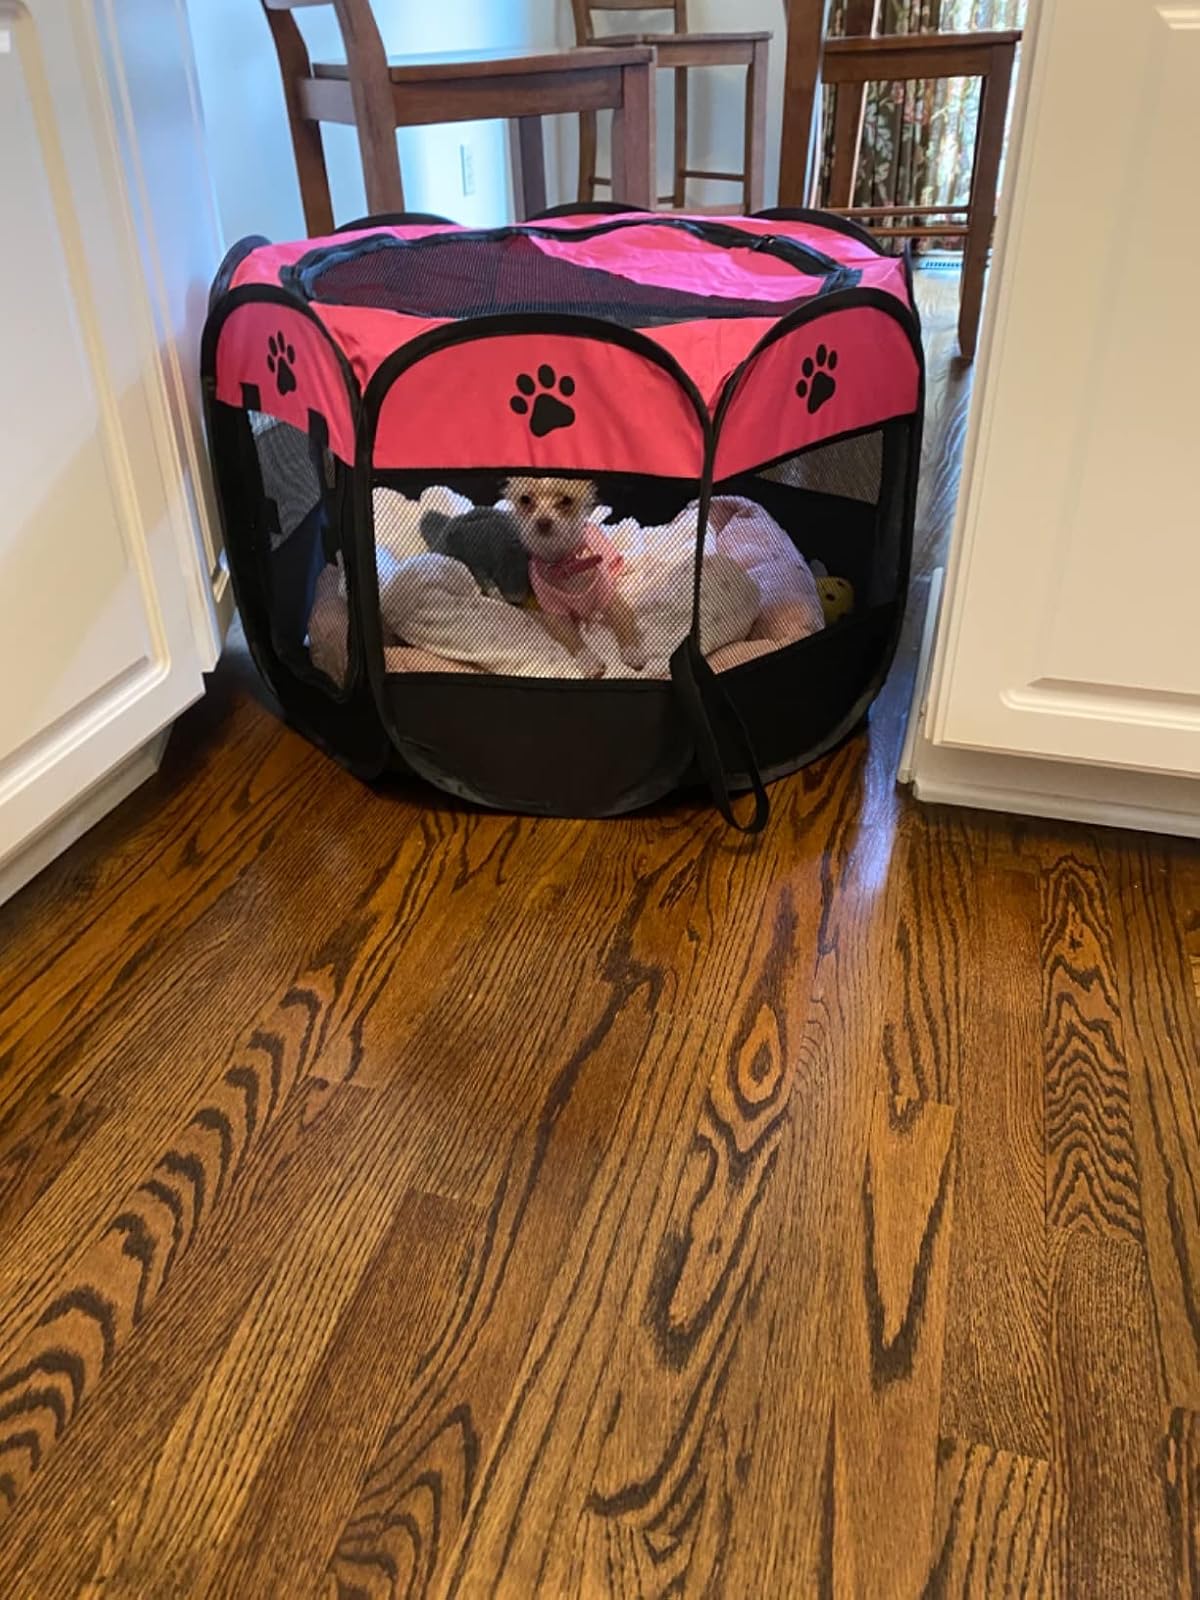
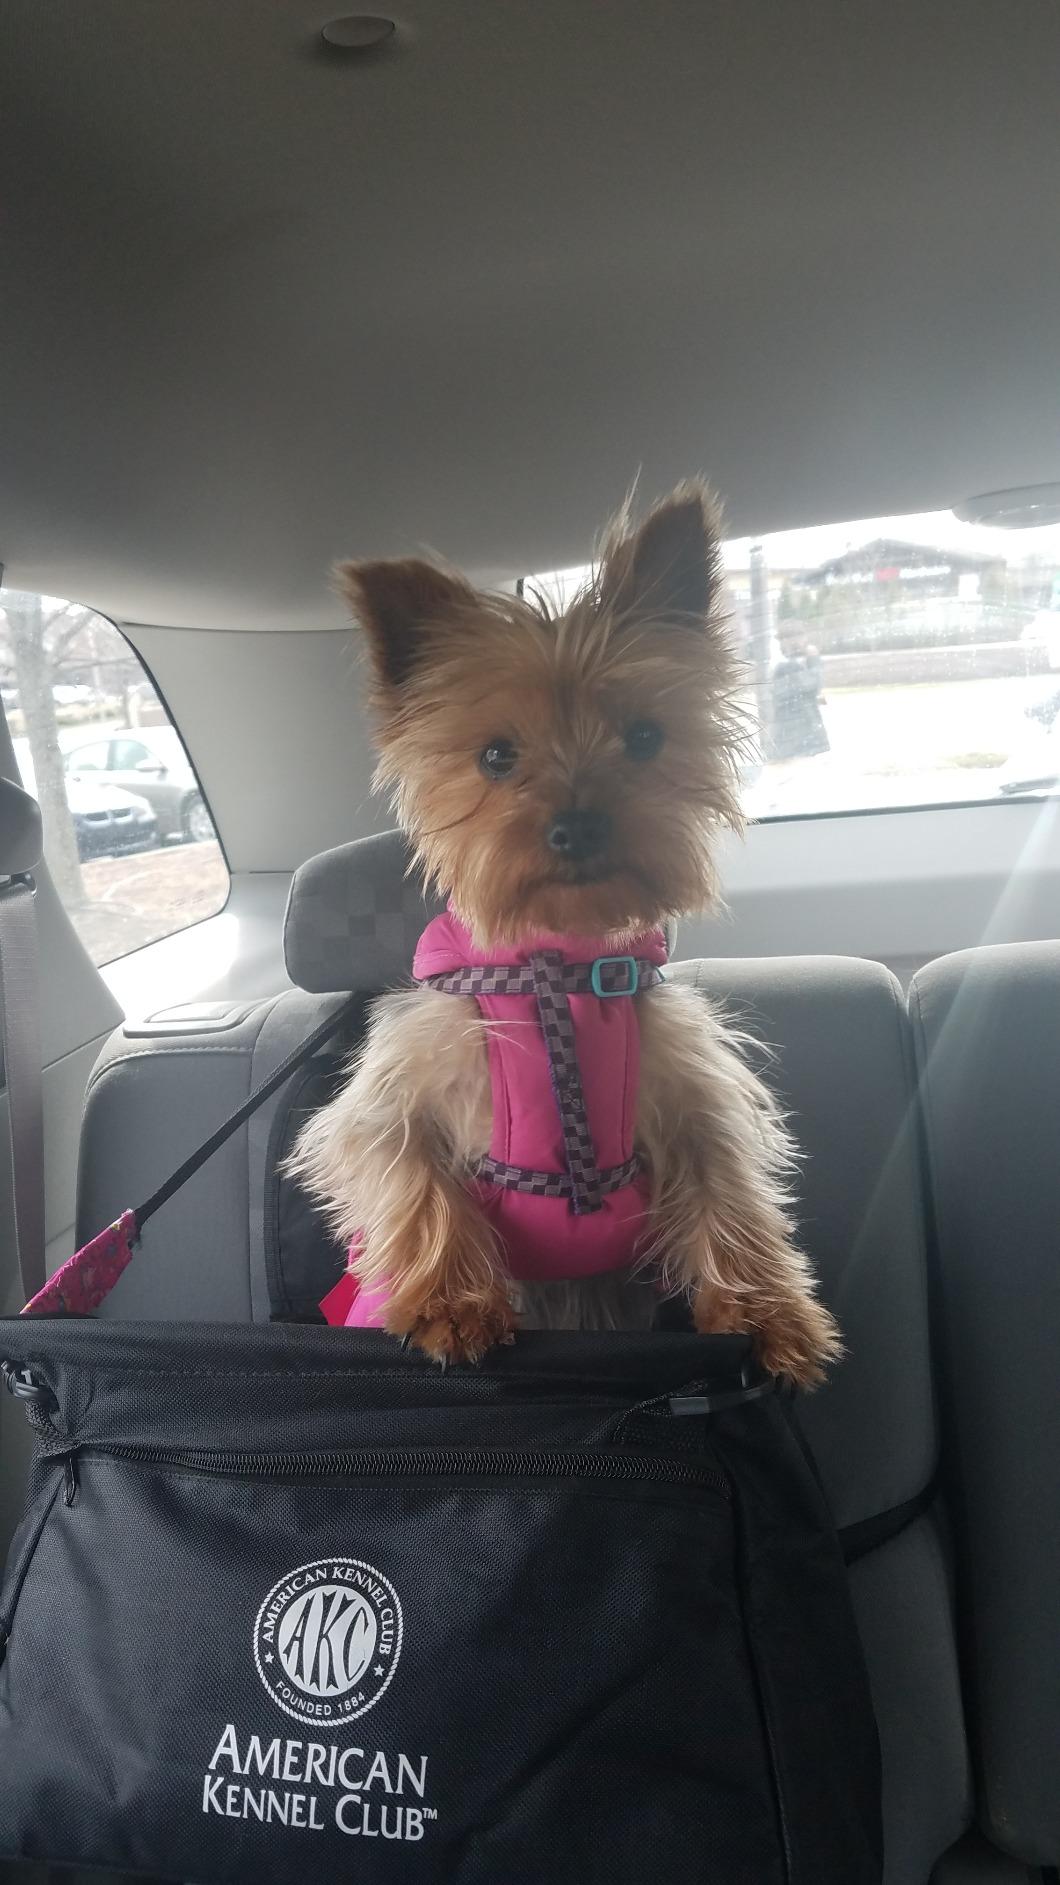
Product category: items_kennel
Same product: no